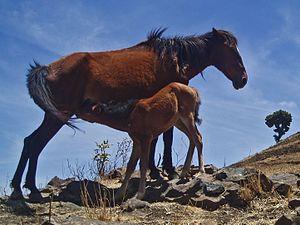
Les Kundudo sont une population de chevaux retournés à l'état sauvage, propre au mont Kundudo, dans l'Est de l'Éthiopie. Ils sont très peu nombreux, mais connus depuis deux siècles par la population locale. Ils pourraient provenir d'un petit groupe de chevaux abyssiniens, perdus à la suite de conflits militaires au XVIᵉ siècle.